Grenoble tramway

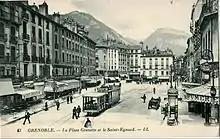
A tramway and its leg arriving to the end of the line at the place Grenette.

The Historic Tramway of Grenoble was a urban and suburban electric tramway network from the Grenoble region of France. It was created in 1894 and operated by the société grenobloise de tramways électriques, which has today entirely disappeared. At this time of industrial and demographic growth, the old Hippomobile modes of transportation, fiacres and horsebus, established since the end of the 18th century, were no longer sufficient to ensure smooth transport in cities. The urban and suburban lines developed continuously until the 1920s. At this point there were three main operators: the , which operated the urban lines; the , which served from Grenoble, the Left Bank of the Isère up to Froges as well as the valley of l'Oisans; and the , which linked the center of Grenoble to Chapareillan and serves the whole Right Bank in the valley of Grésivaudan. With the rise of the bus, the trolleybus and the private car, ridership and profits declined and the tramways were replaced by buses. The last line was closed in 1952 after 52 years of service, and the current tramway was only launched 35 years later in 1987.